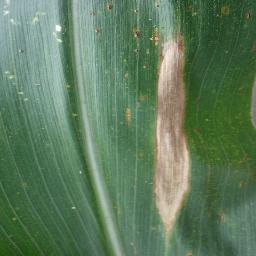
Label: Corn___Northern_Leaf_Blight